Thomas Grenville (died 1513)

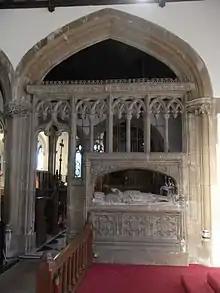
Grenville's monument in St Mary's Church, Bideford, from the Lady Chapel looking northwards

A monument with recumbent effigy on a chest tomb exists of Sir Thomas Grenville in the Church of St Mary, Bideford. Inscribed on the Tudor arch above is the following Latin text: